Orsières

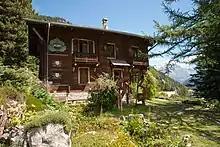
Building in the botanical gardens of "Alpin Flore-Alpe"

The botanical gardens of "Alpin Flore-Alpe" are listed as a Swiss heritage site of national significance. The entire hamlet of Commeire is part of the Inventory of Swiss Heritage Sites.